Rushcliffe Country Park

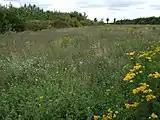

An Environmental Education Centre was officially opened in 2005 and is designed to be energy neutral. The project was financed by Nottinghamshire County Council